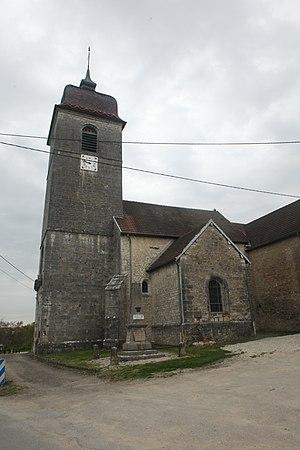
Église de Buffard (Doubs).